Dean of Guildford

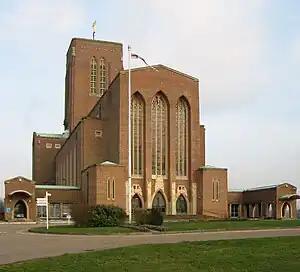
Guildford Cathedral

The Dean of Guildford is the head ("primus inter pares" – first among equals) and chair of the chapter of canons, the ruling body of Guildford Cathedral. The dean and chapter are based at the "Cathedral Church of the Holy Spirit" in Guildford. The cathedral is the mother church of the Diocese of Guildford and seat of the Bishop of Guildford. The current dean is Bob Cooper, since his institution on 26 January 2025.